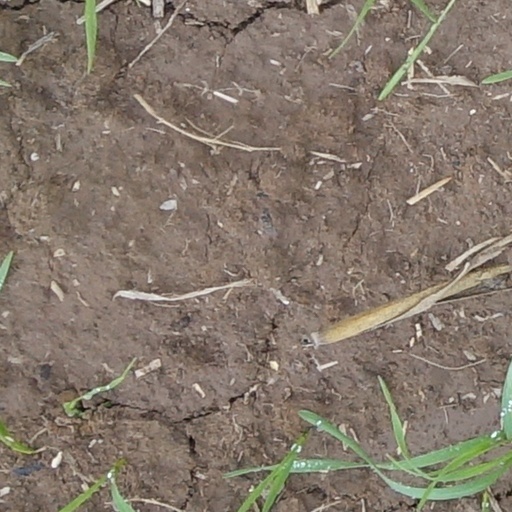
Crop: wheat